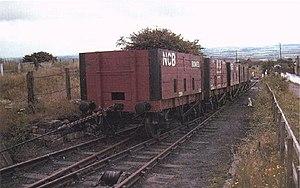
Traction par câble (rope-hauling)
Le télégraphe est un système destiné à transmettre des messages, appelés télégrammes, d'un point à un autre sur de grandes distances, à l'aide de codes pour une transmission rapide et fiable.